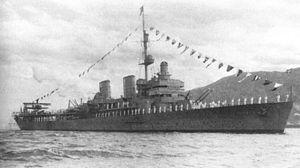
Le HMS Gotland ou Hans Majestäts Skepp Gotland était un croiseur porte-hydravions de la marine royale suédoise.
L'opération Rheinübung désigne la sortie en Atlantique opérée par le cuirassé Bismarck et le croiseur lourd Prinz Eugen, du 18 au 27 mai 1941. Elle a pour but de perturber les convois alliés ravitaillant le Royaume-Uni. Les Alliés se lancent à leur poursuite : après avoir coulé le HMS Hood et endommagé le HMS Prince of Wales, le Bismarck est finalement coulé et le Prinz Eugen parvient à rejoindre le port de Brest.